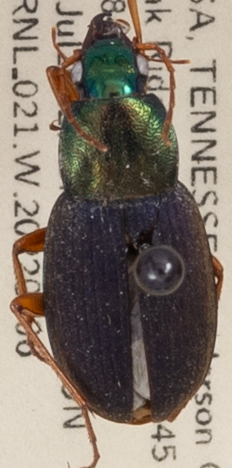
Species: Chlaenius emarginatus
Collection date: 2022-07-06
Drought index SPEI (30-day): -0.528
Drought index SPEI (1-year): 0.216
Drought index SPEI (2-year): -0.006